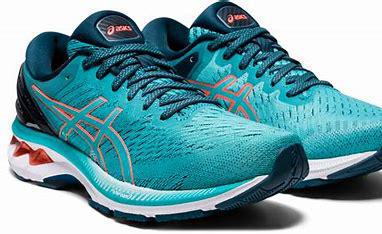
Brand: Asics
Model: Gel Kayano 26